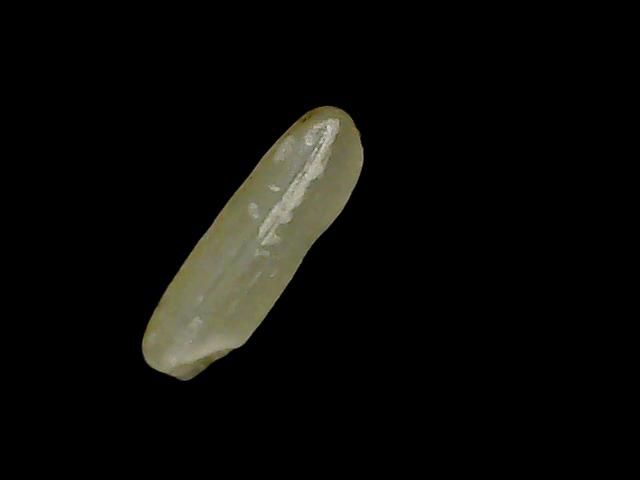
Rice variety: Binadhan19